Wang Xiaohui

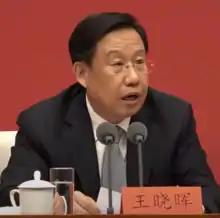
Wang in 2020

Wang Xiaohui (born August 1962) is a Chinese politician who is the current party secretary of Sichuan, in office since April 2022. Previously he served as director of the National Film Administration and deputy head of the Propaganda Department of the Chinese Communist Party. He is a representative of the 19th National Congress of the Chinese Communist Party and a member of the 19th Central Committee of the Chinese Communist Party.